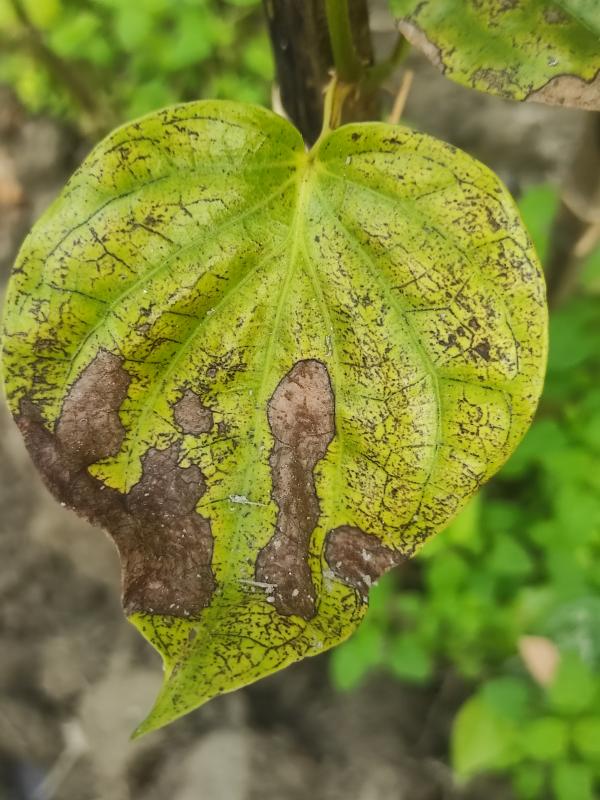
Label: Fungal_Brown_Spot_Disease